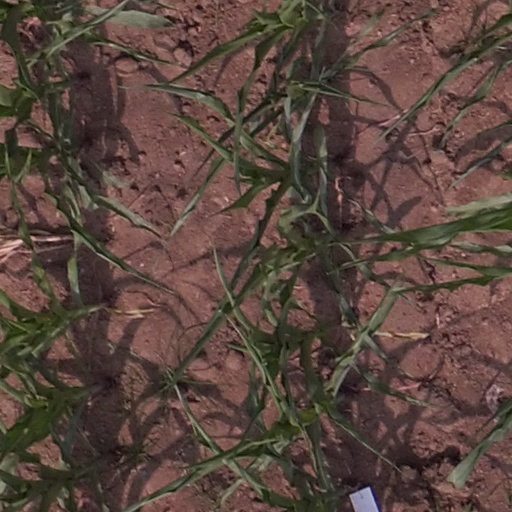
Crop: maize; corn